Hare nome

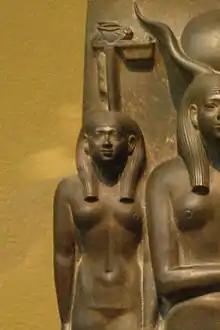
The deified Hare nome; closeup of a statue group of pharaoh Menkaure, Fourth Dynasty of Egypt

The Hare nome, also called the Hermopolite nome ( "Cape hare") was one of the 42 "nomoi" (administrative divisions) in ancient Egypt; more precisely, it was the 15th nome of Upper Egypt.